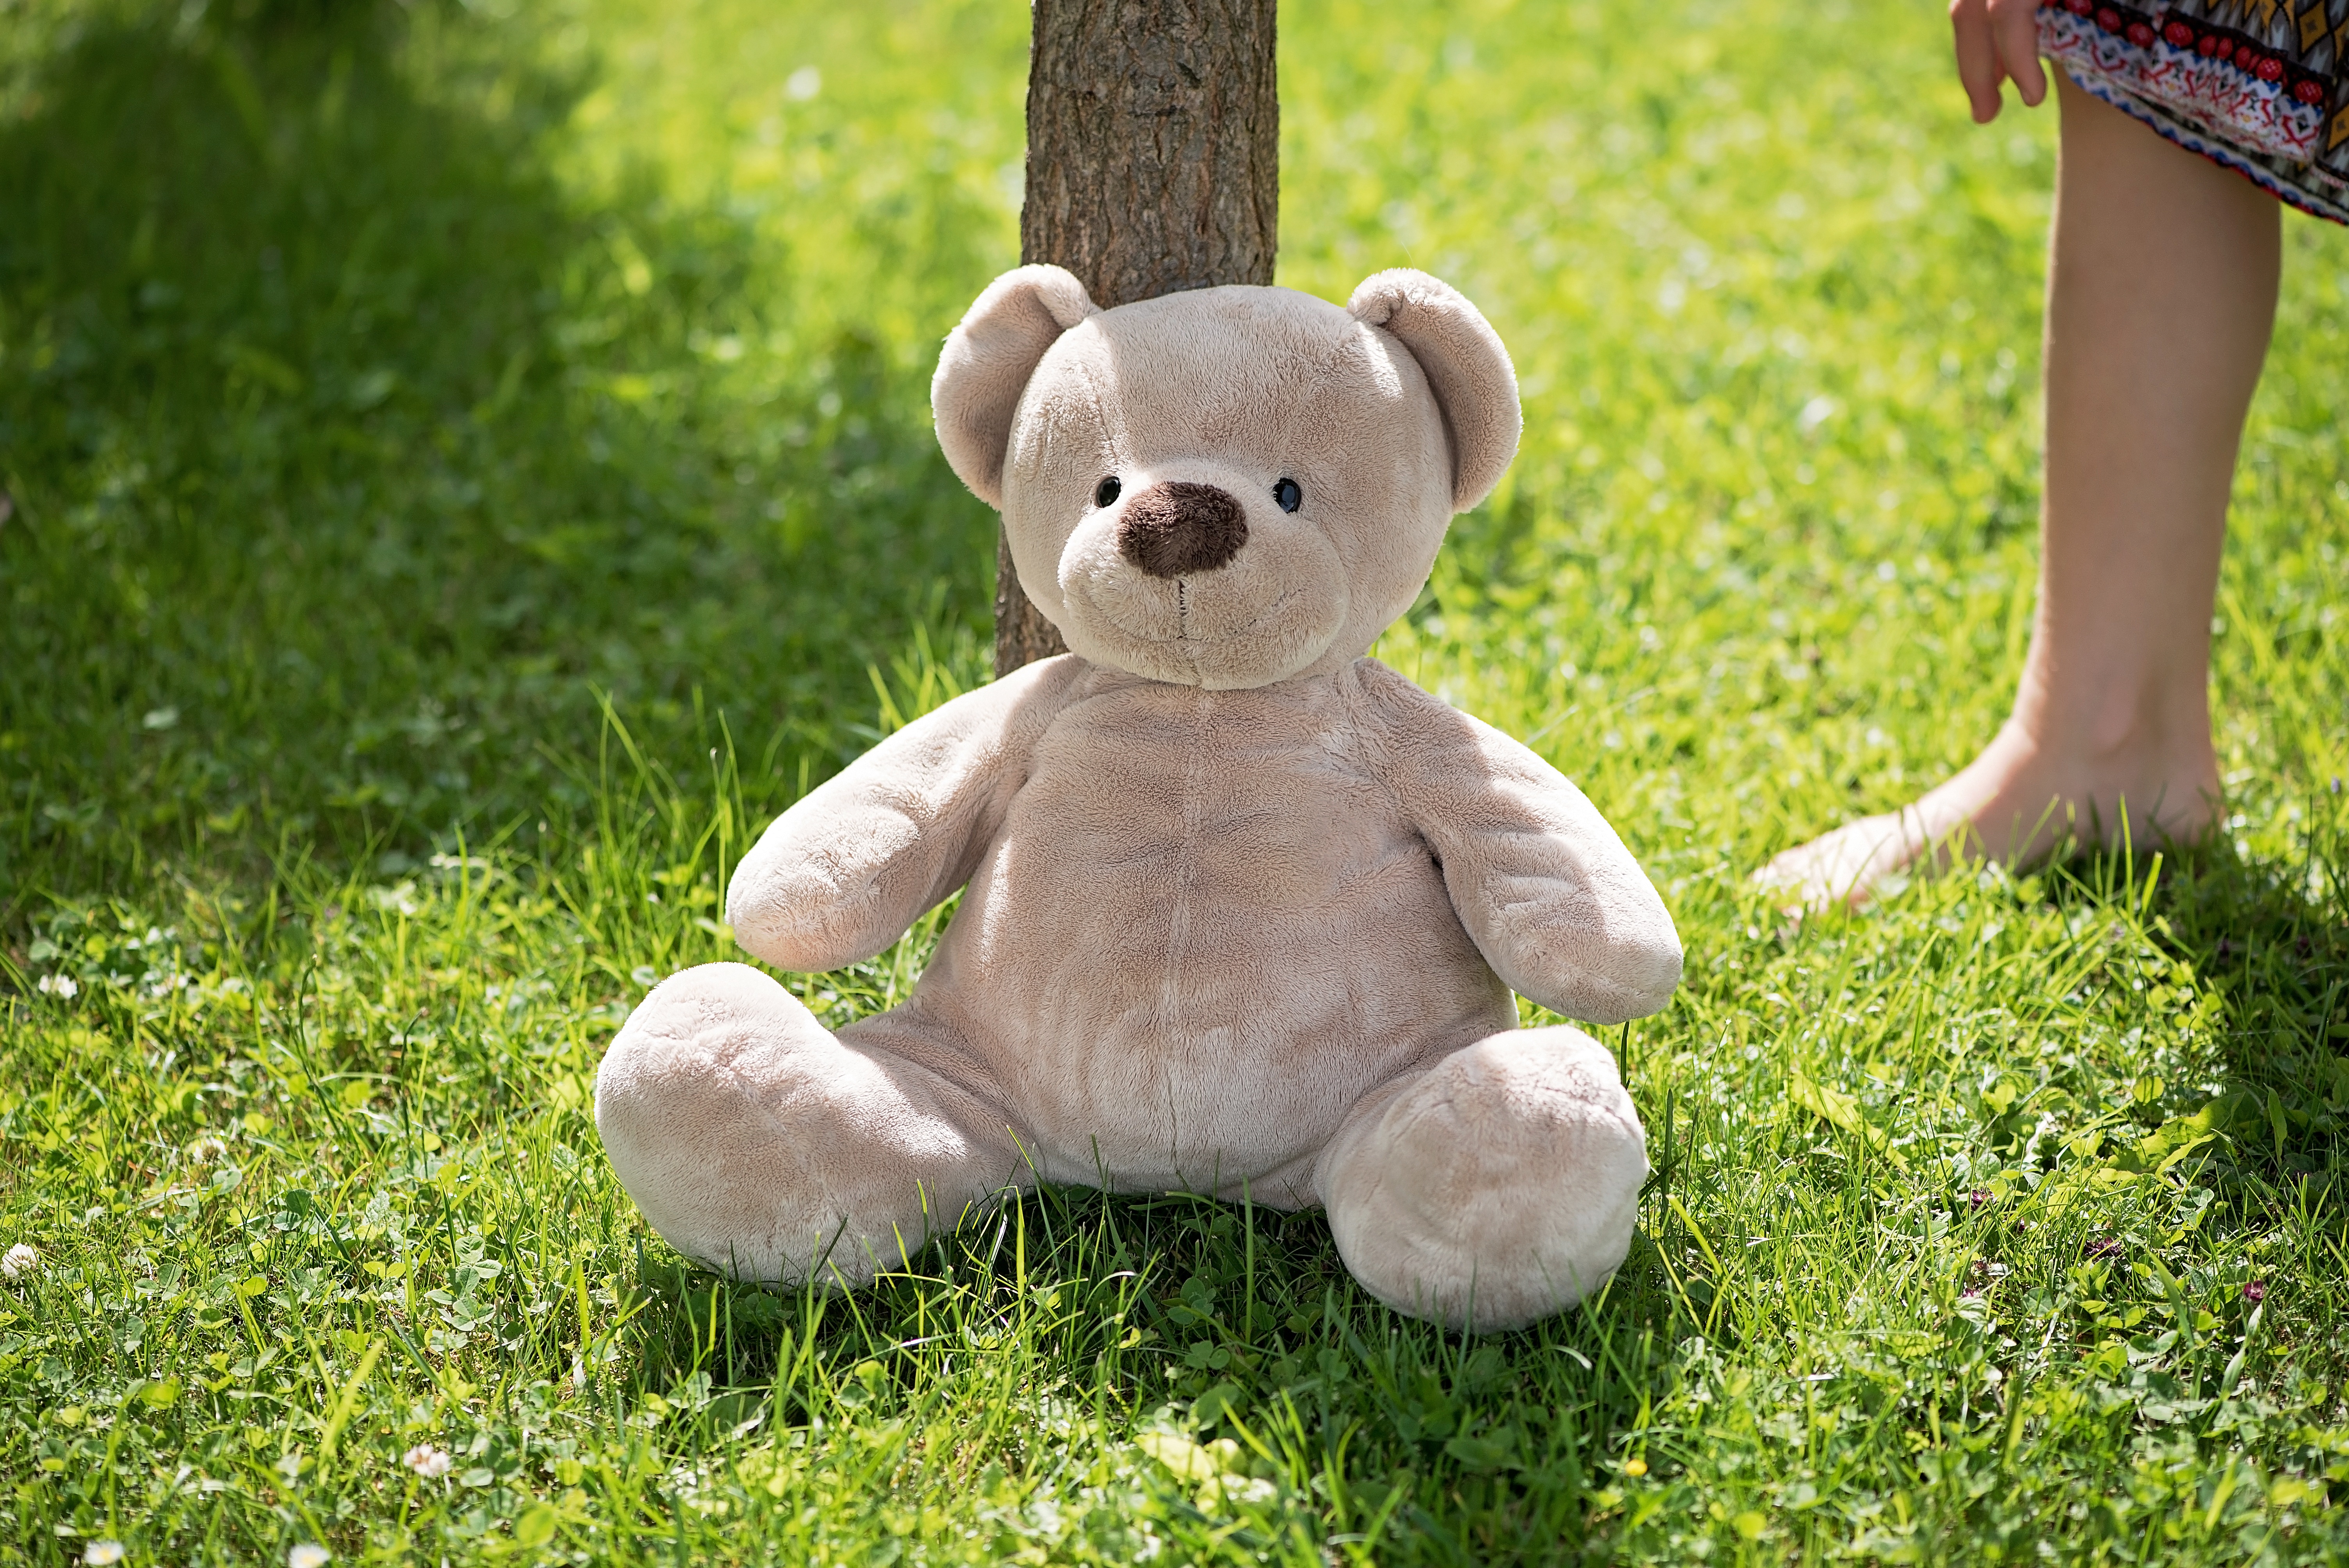
grass, lawn, meadow, play, cute, bear, toy, teddy bear, textile, toys, plush, out, stuffed animal, teddy, children toys, soft toy, purry, stuffed toy